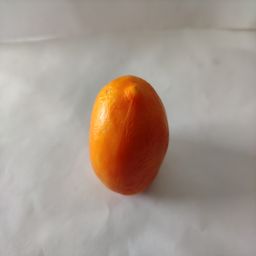
Crop: Tomato
Quality: Ripe